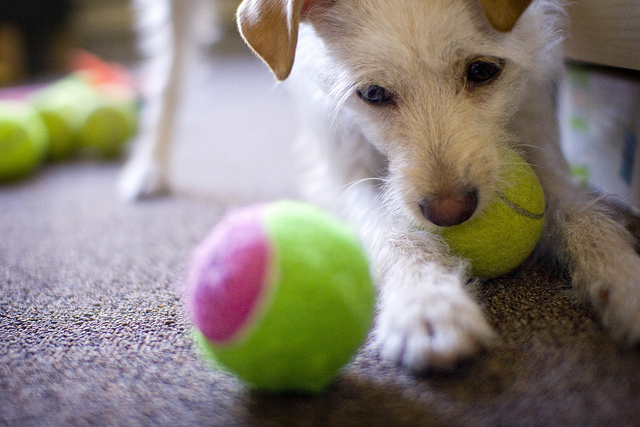
user: Given an image and a question. Answer the question in a short answer. Question: Is this activity safe or unsafe for this animal? Short Answer:
assistant: safe